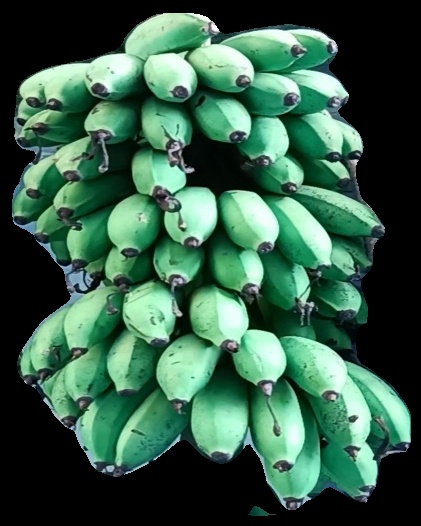
Variety: rasbale
Grade: grade2